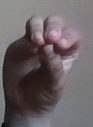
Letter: ha